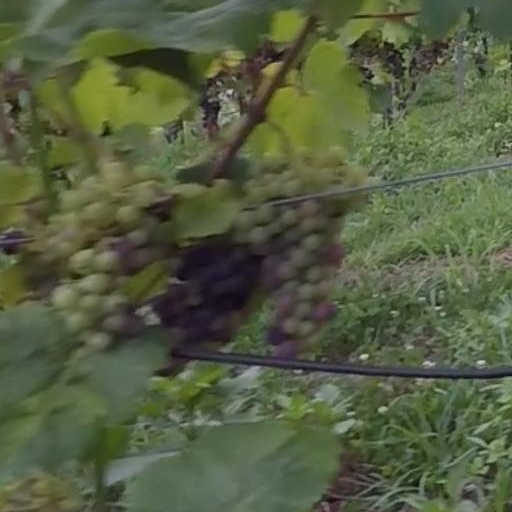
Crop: grape